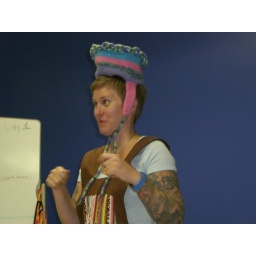
Jacey in the yarn bowl hat